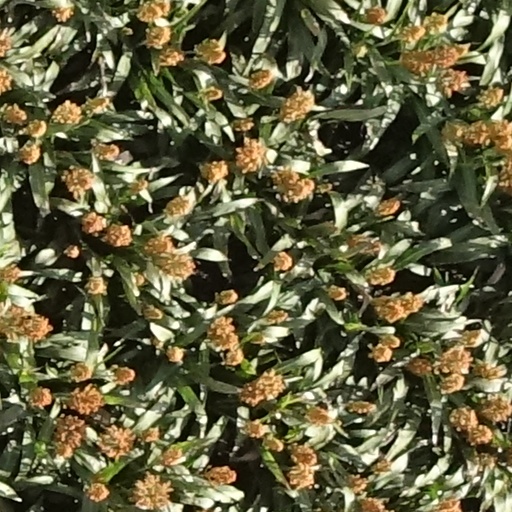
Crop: sorghum